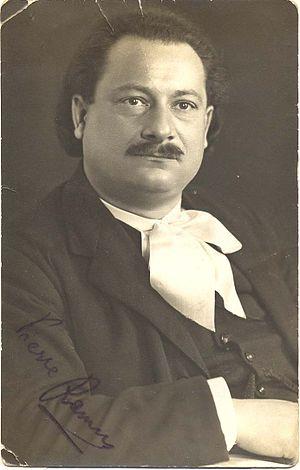
Pierre Ramus, né le 15 avril 1882 à Vienne et mort le 27 mai 1942 durant une traversée de l'Atlantique, est un militant anarchiste et pacifiste autrichien, considéré comme le représentant le plus important du mouvement anarchiste dans son pays natal.